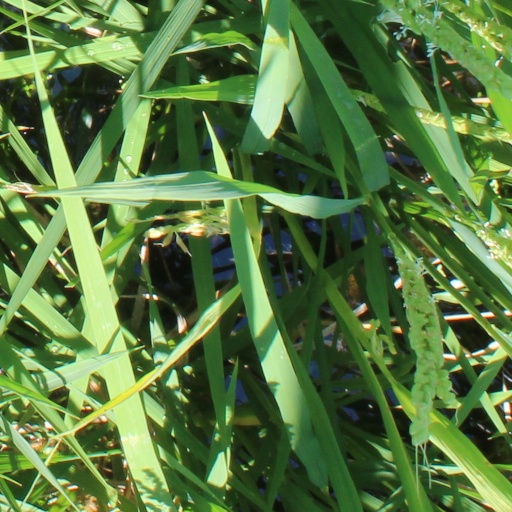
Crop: rice